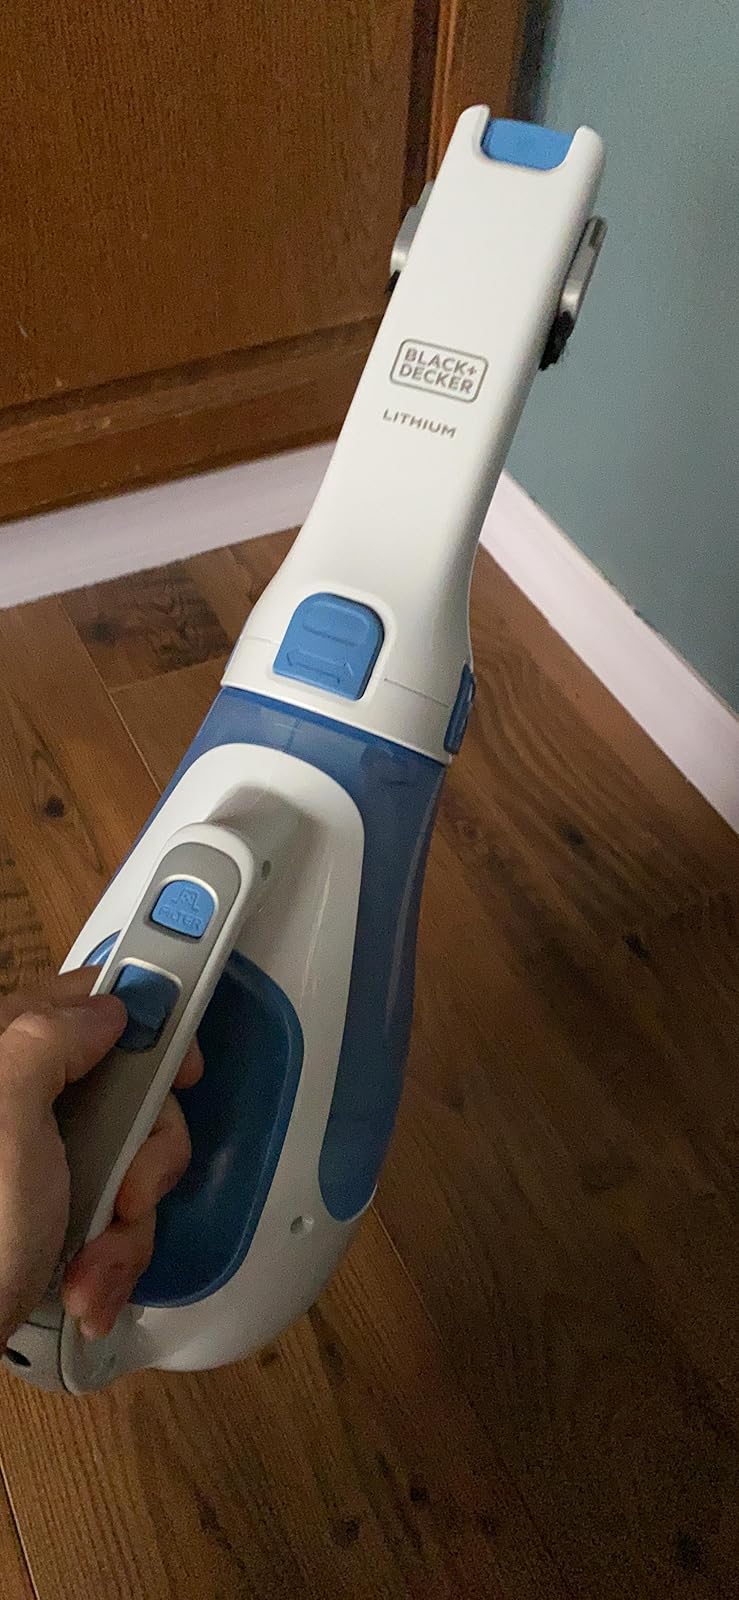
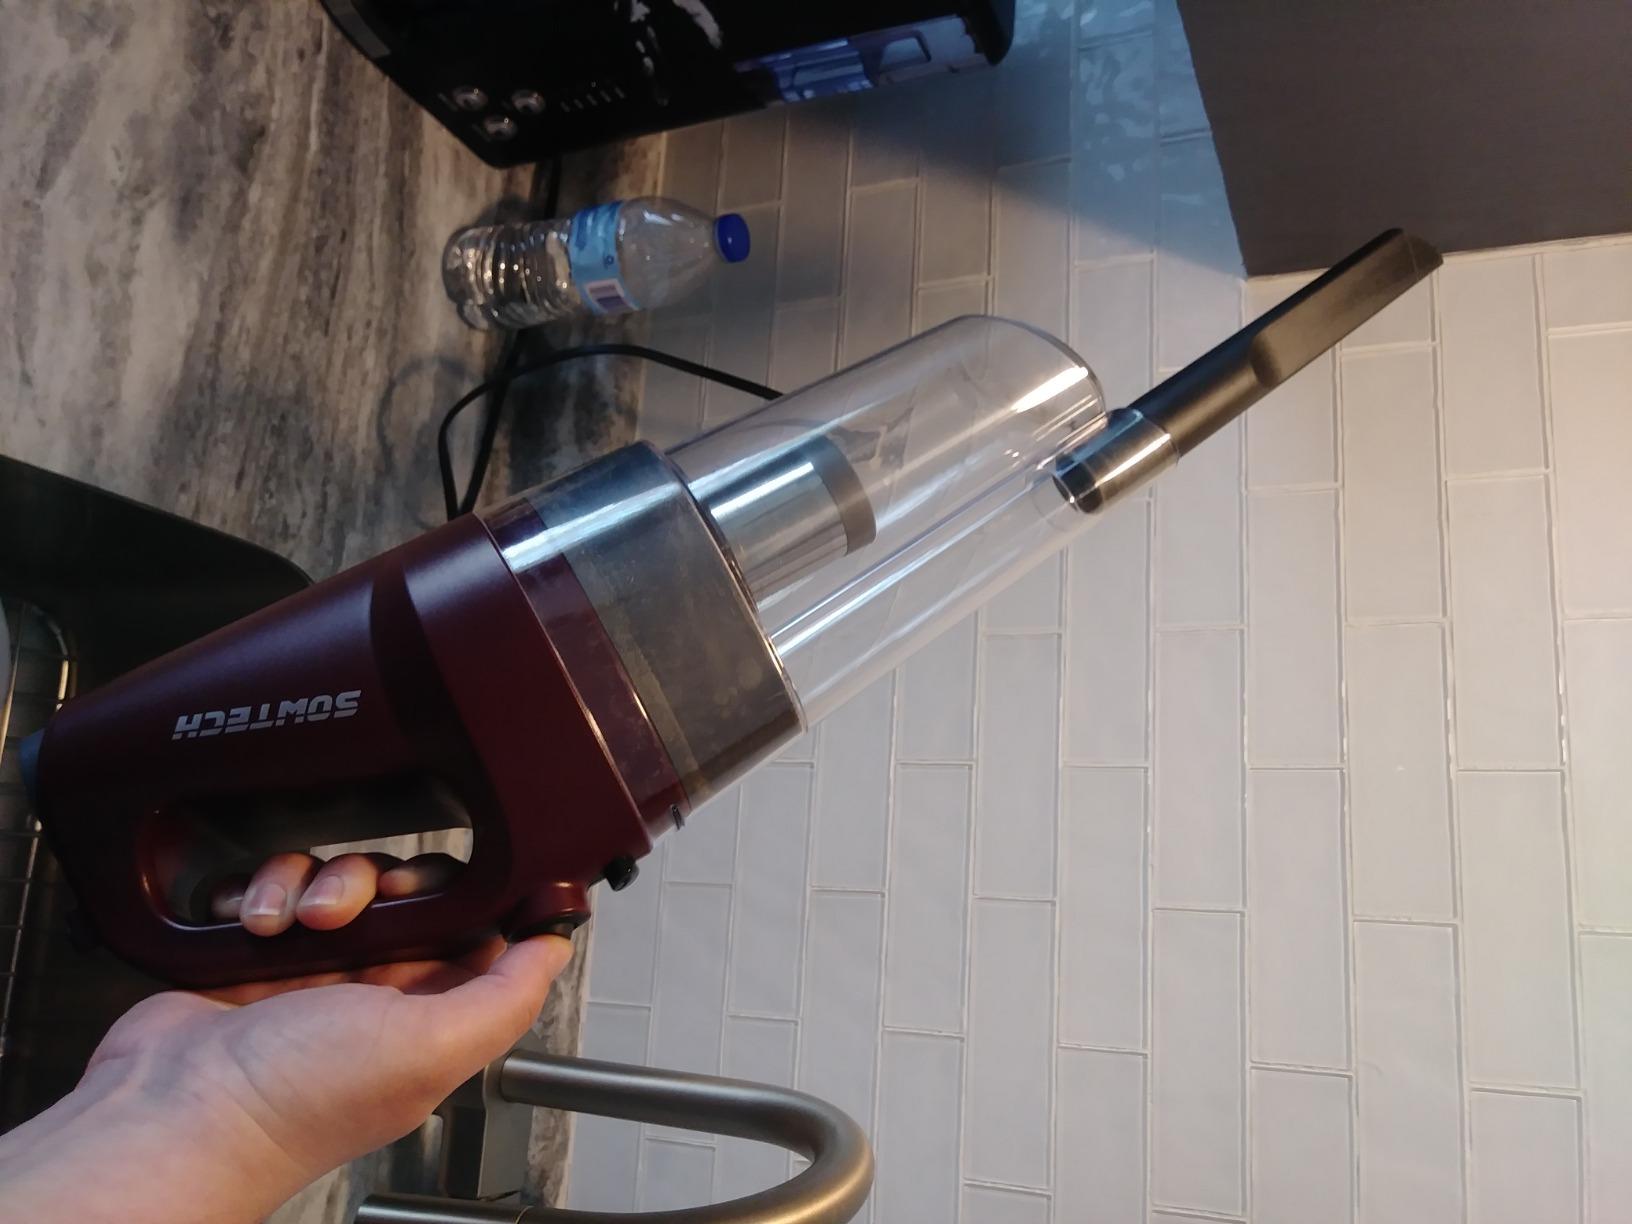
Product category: items_vacuum
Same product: no